John Melish

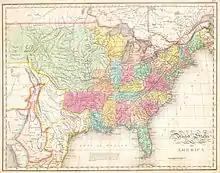
1823 Melish map of the United States and portions of Mexico from the Atlantic Ocean to the area west of the Rocky Mountains.

John Melish (June 13, 1771 – December 30, 1822) was a Scottish mapmaker who published some of the earliest maps of the United States (US). In 1816, he created the first map of the United States extending to the Pacific Ocean.